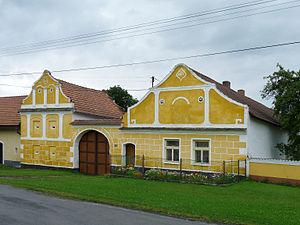
Komárov est une commune du district de Tábor, dans la région de Bohême-du-Sud, en République tchèque. Sa population s'élevait à 119 habitants en 2017.